British Airways

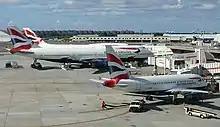
British Airways' former Airbus A318-100 parked alongside two Boeing 747-400s at John F. Kennedy International Airport, New York City. This aircraft operated a special route between London and New York and was equipped with an all-business class configuration (named "Club World London City").

British Airways serves over 170 destinations in 70 countries, including eight domestic and 27 in the United States.